My Opposition

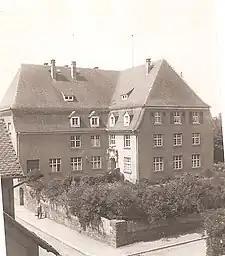
Laubach Courthouse in 1938, where the diary was written

Kellner's diary takes to task not only the German people who elected Hitler, but the citizens and leaders of other nations who remained indifferent to evidence that dictators in Germany, Italy and Japan were plotting to take possession of the entire world. In a number of entries, Kellner accused politicians in the democracies of failing to stand up against the dictators. He pointed out that the world's intelligentsia, university professors and professionals in medicine and law, were willing to accept the National Socialist propaganda. "Hitler duped the entire world. He had the great unbelievable luck to meet with weak and vacillating opponents, cowardly people who knew nothing of idealism or had a feeling for solidarity, who did not possess honor and love for freedom," he wrote on May 3, 1942.